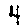
Label: 4